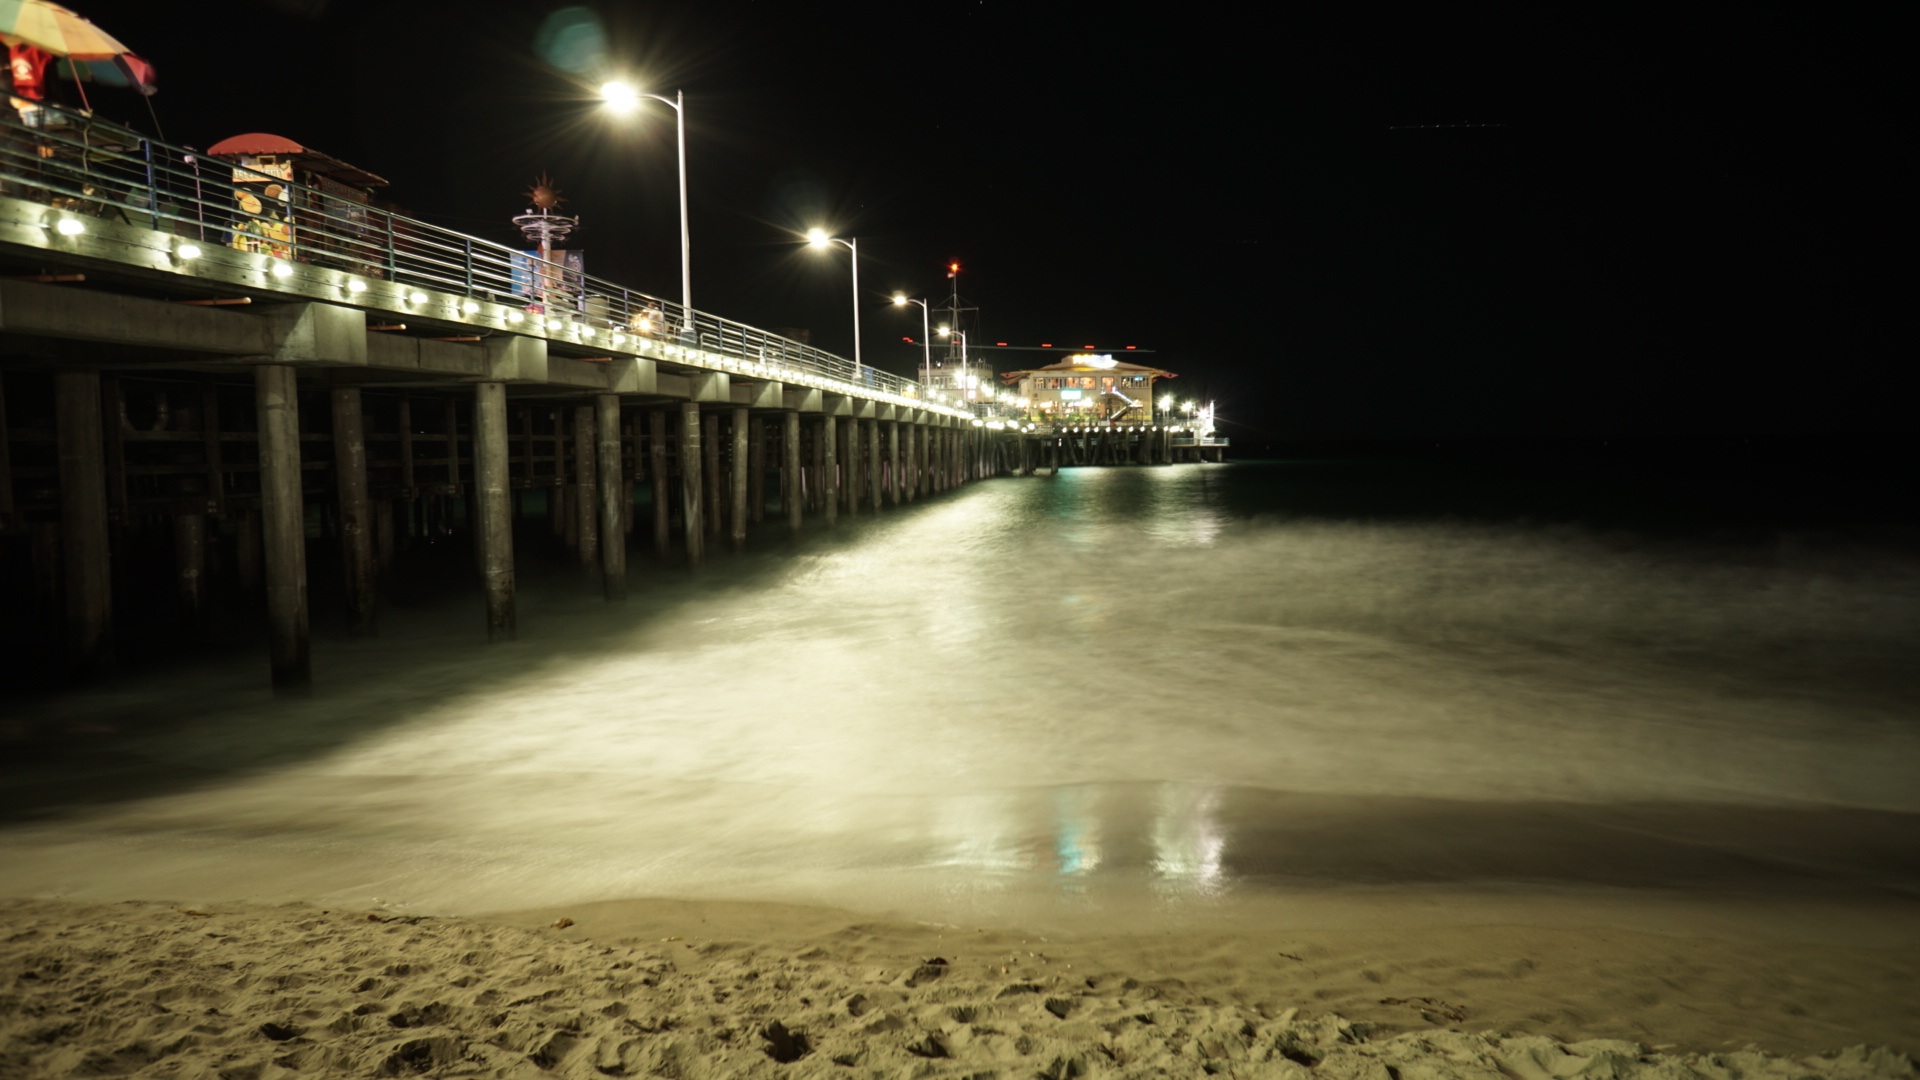
sea, light, bridge, night, sunlight, morning, wave, dawn, dusk, evening, reflection, darkness, atmospheric phenomenon